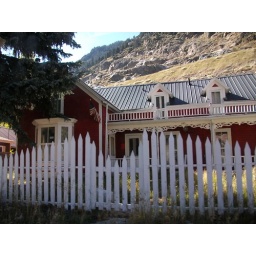
Red and white house in the mountains